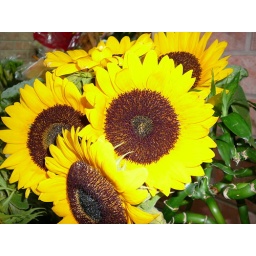
Flowers from the flower market in Hong Kong